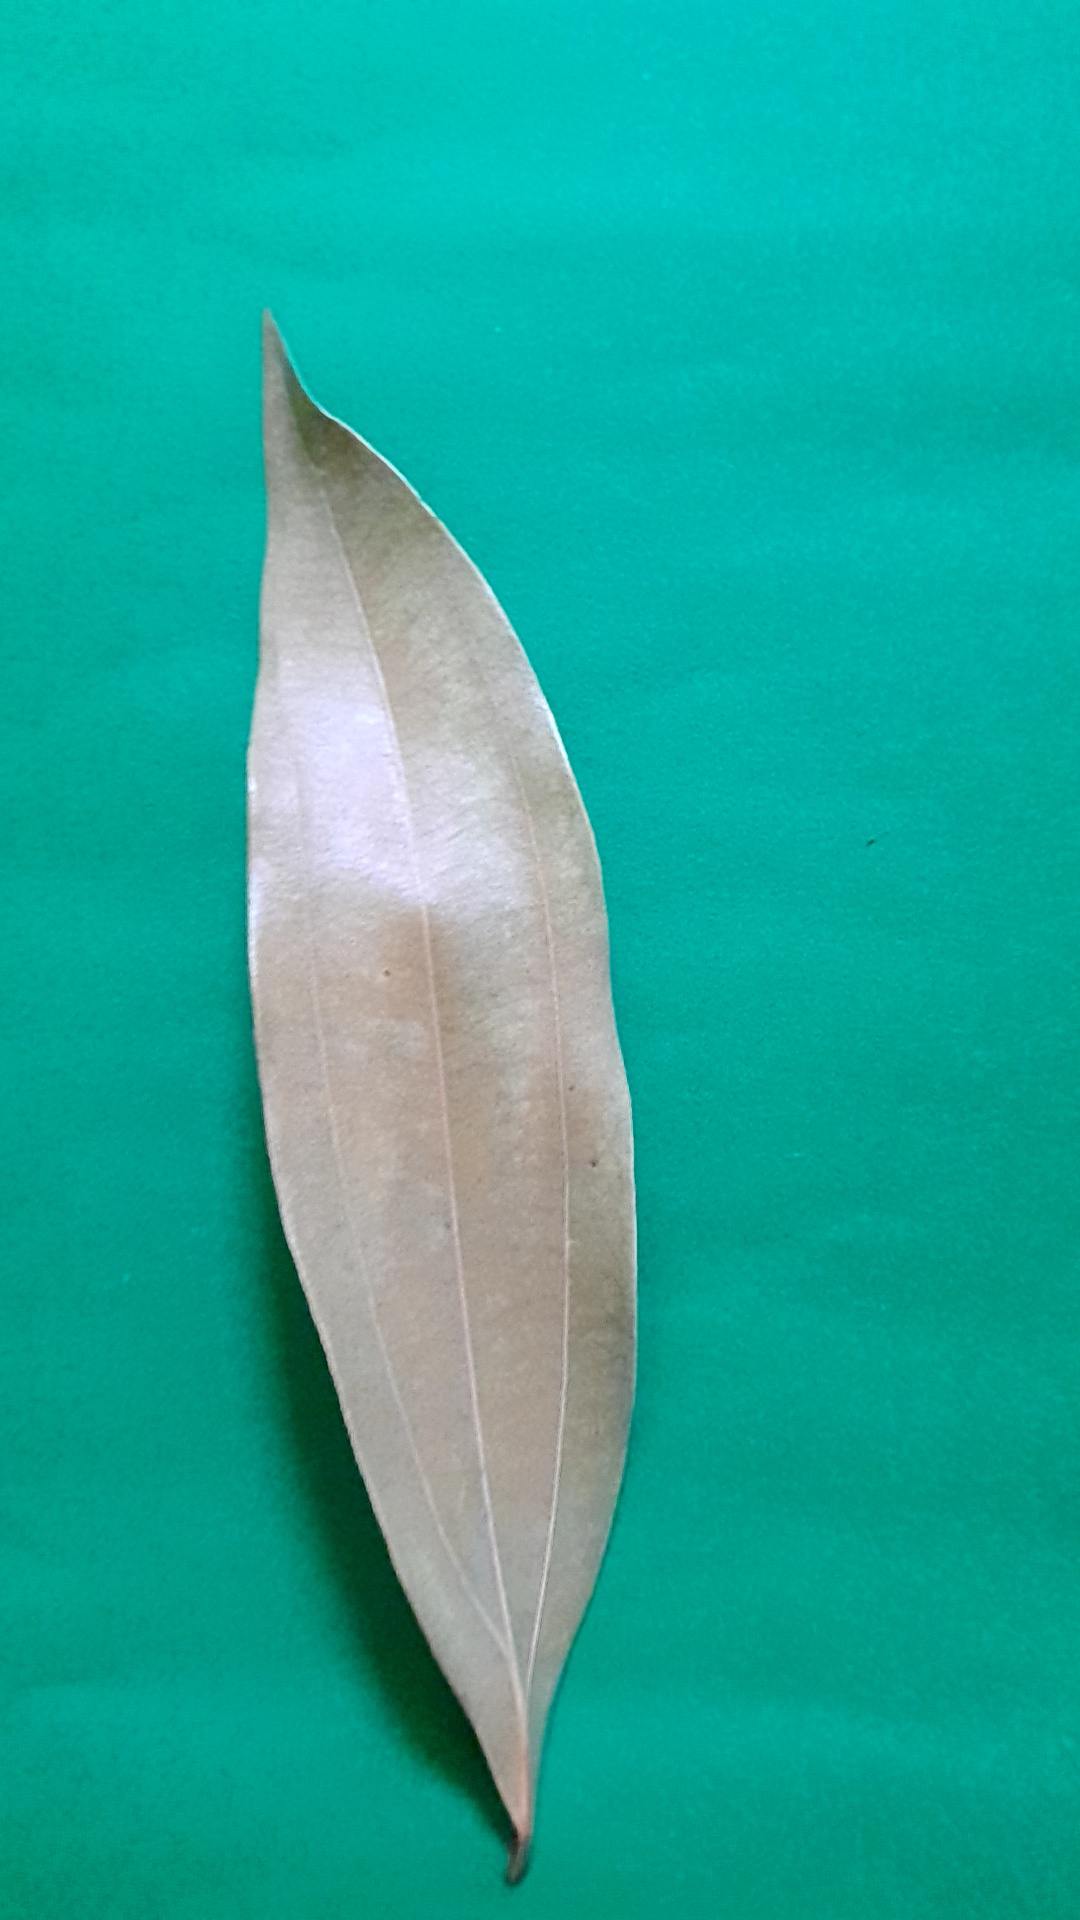
Label: Dry Leaf